Nybroviken

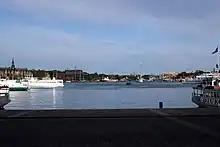
Nybroviken from the northern quay.

Nybroviken (Swedish for "New Bridge Bay") is a bay in central Stockholm, Sweden.